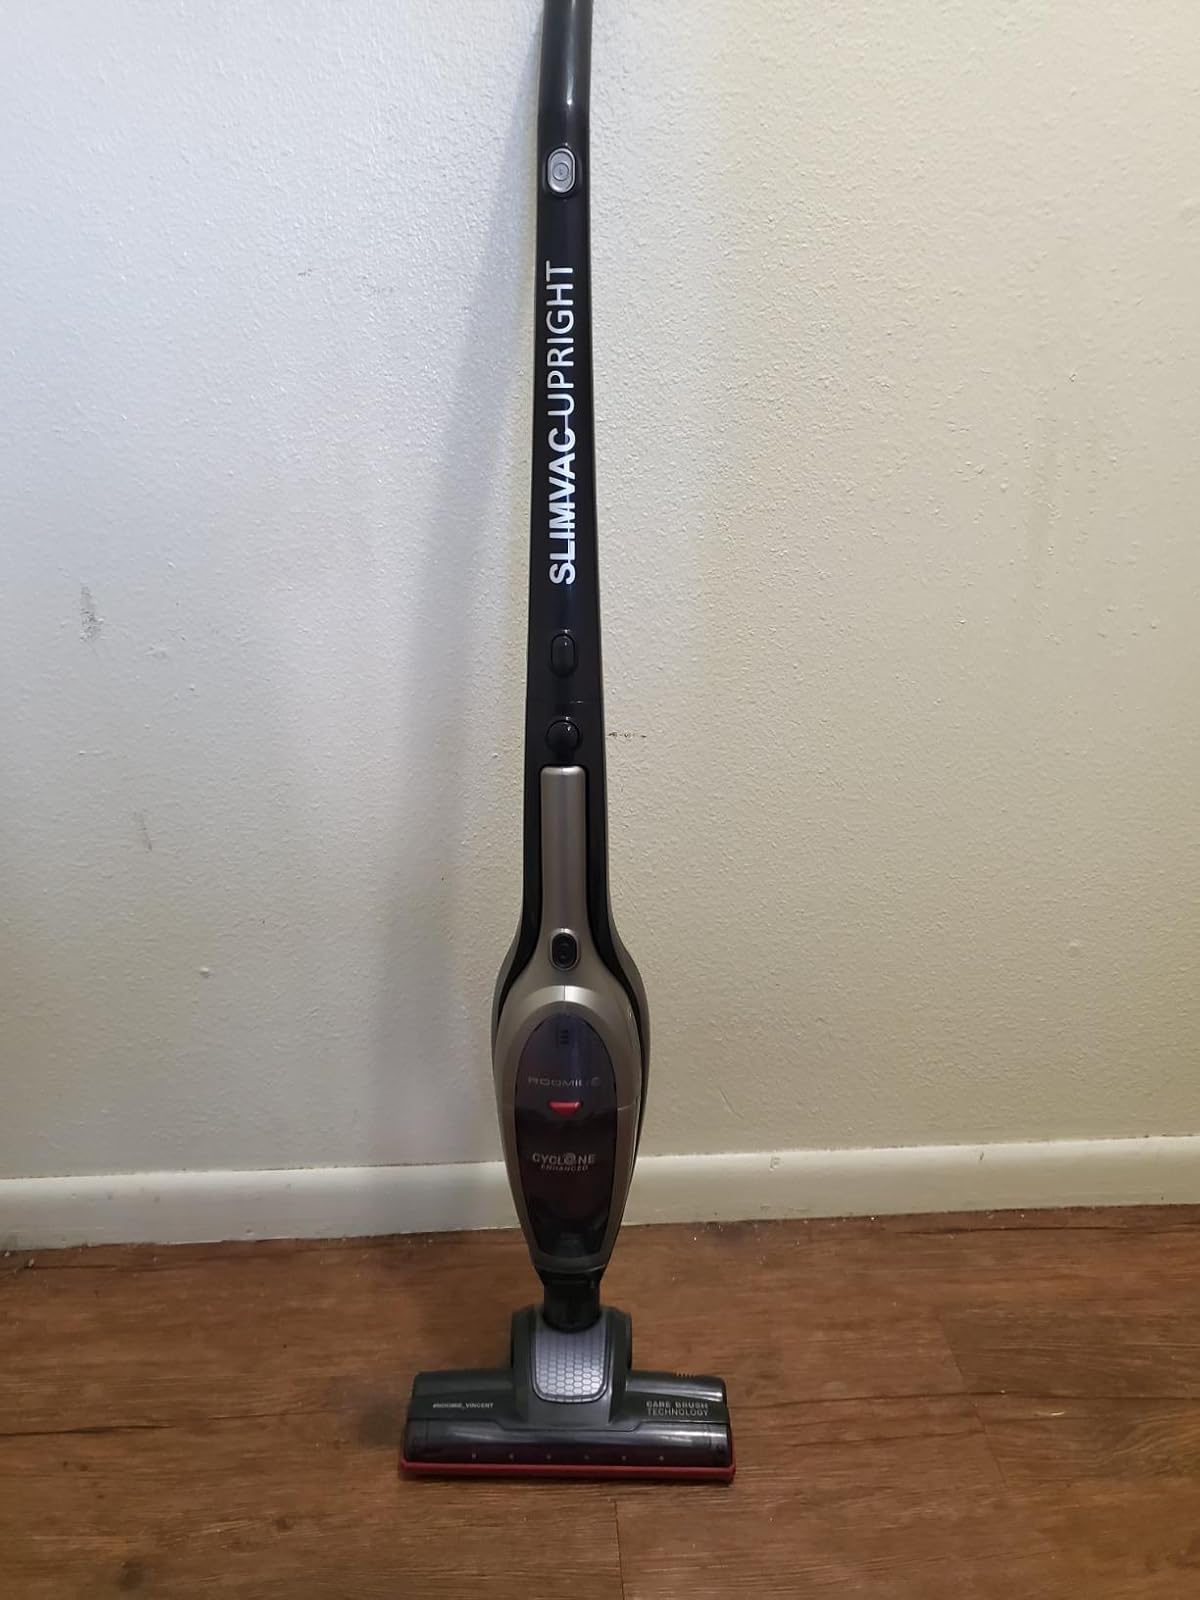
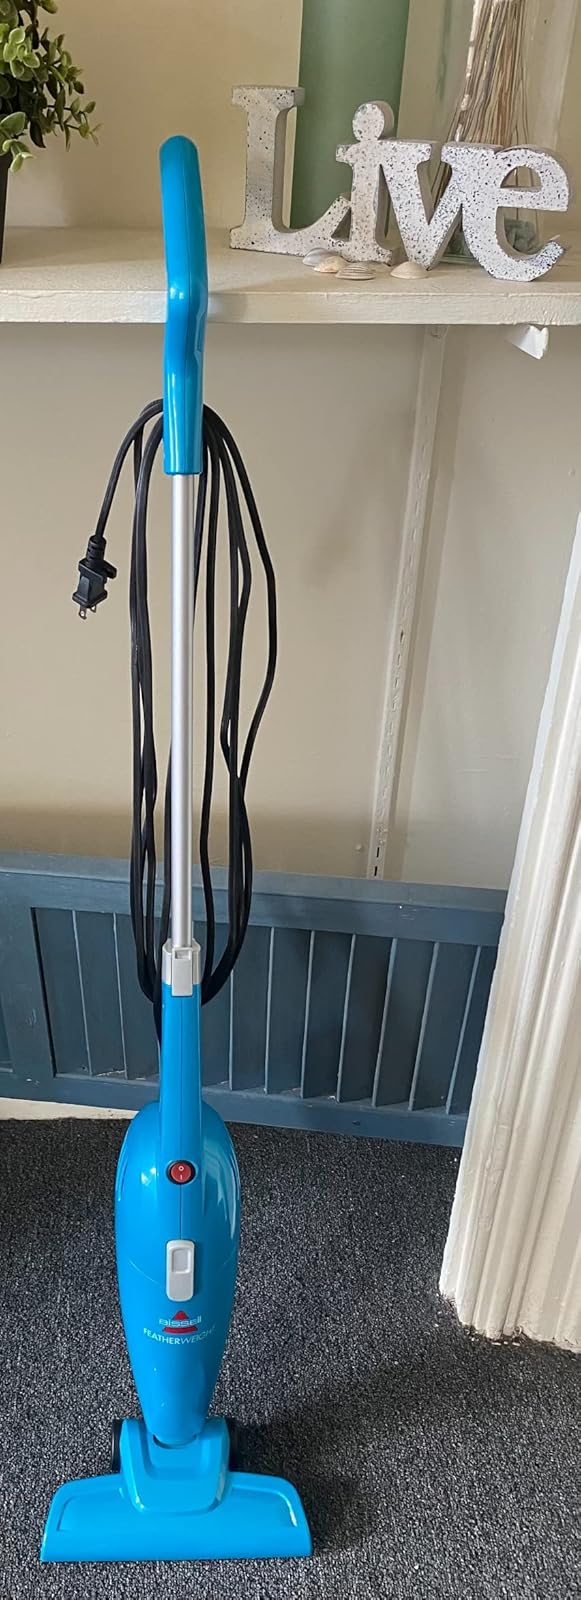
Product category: items_vacuum
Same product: no